Louise Vanderbilt

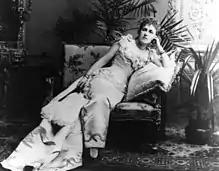

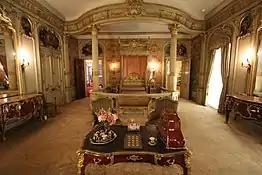
Louise Vanderbilt's bedroom at Hyde Park. Design by Ogden Codman. (Photo by Kevin Oldenburg for NPS).

Louise Holmes Anthony Vanderbilt (September 4, 1854 – August 21, 1926) was an American heiress and socialite. Her philanthropist causes included educational opportunities and entertainments for the local community near her Hyde Park, New York home, the annual Thanksgiving dinner for the newsboys in Newport, Rhode Island, several New York City based charities, and the Anthony Home which she founded in 1913.